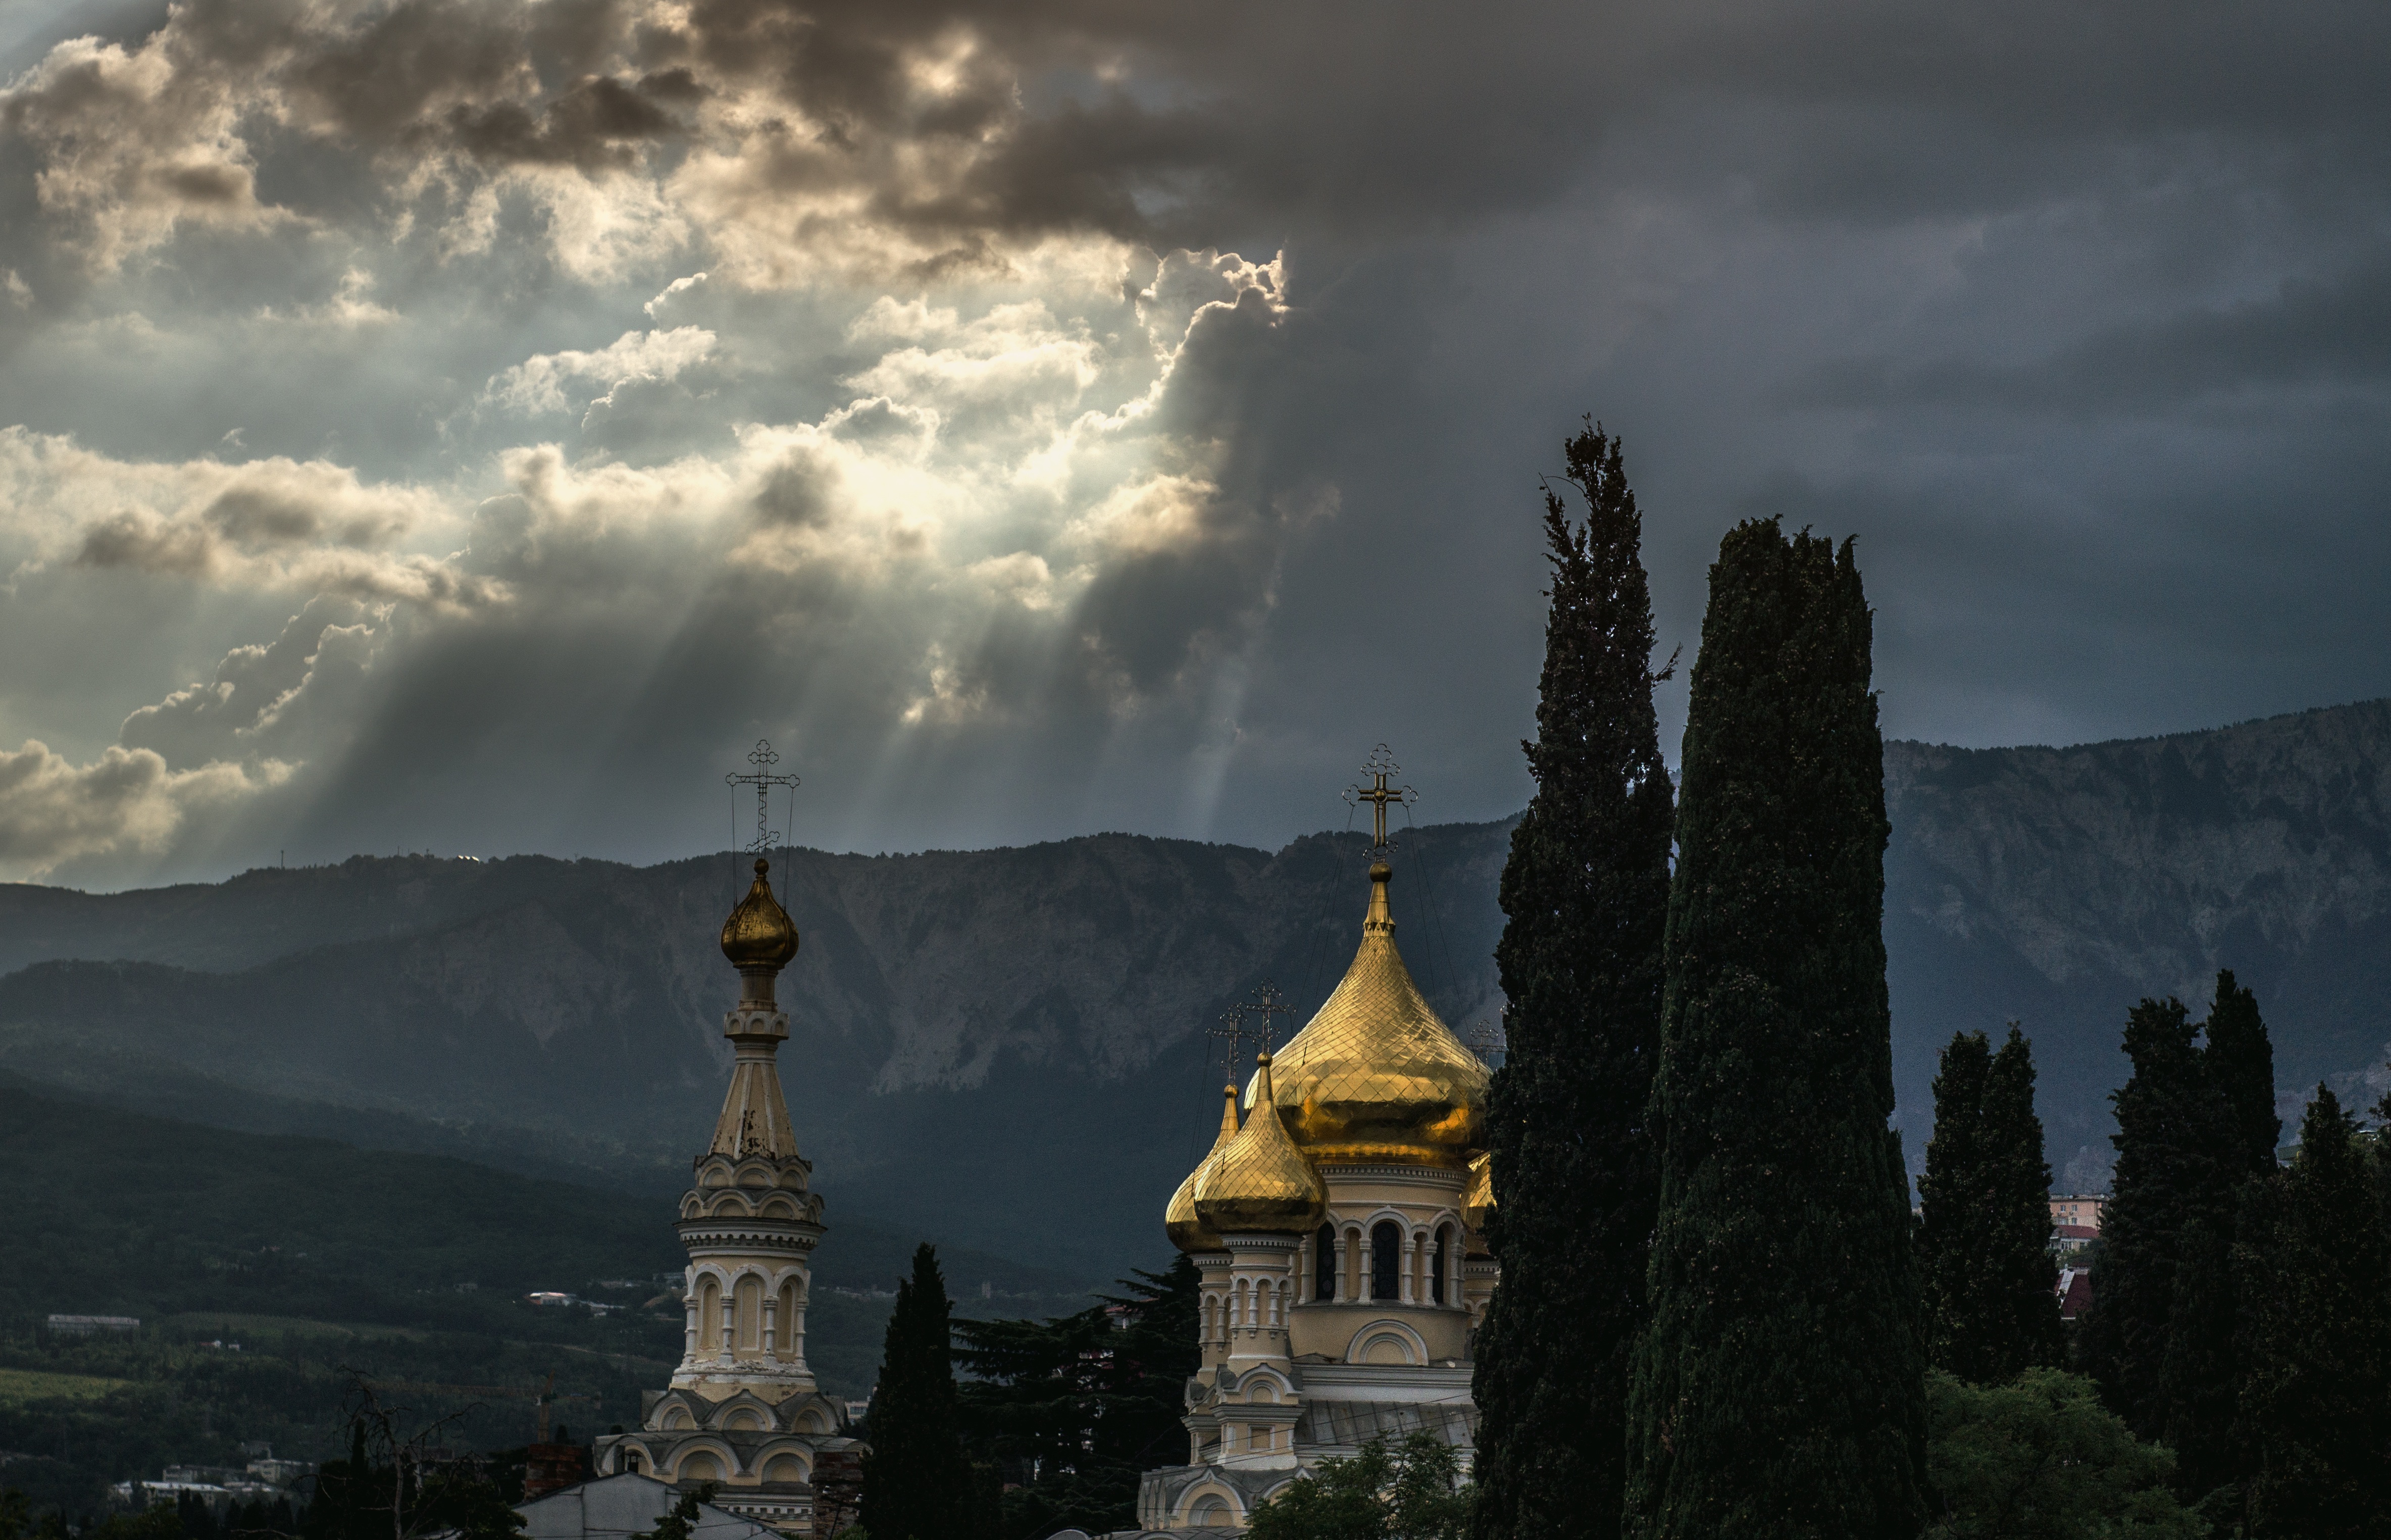
landscape, mountain, light, cloud, sky, night, morning, cityscape, summer, dusk, evening, reflection, tower, weather, landmark, darkness, church, temple, mountains, spire, dome, russia, crimea, atmospheric phenomenon